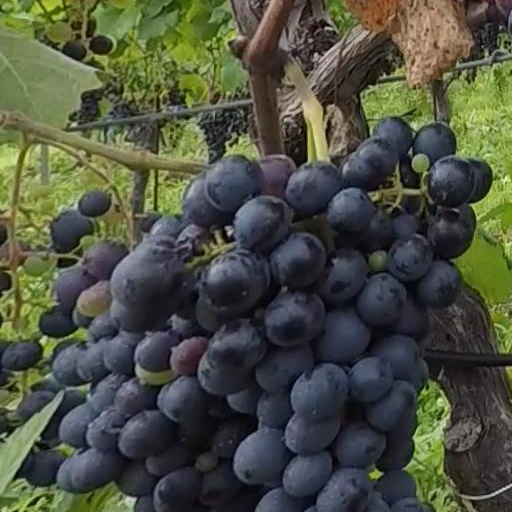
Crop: grape